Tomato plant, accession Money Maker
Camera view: tilt-top (135 deg); turntable rotation: 150 degrees
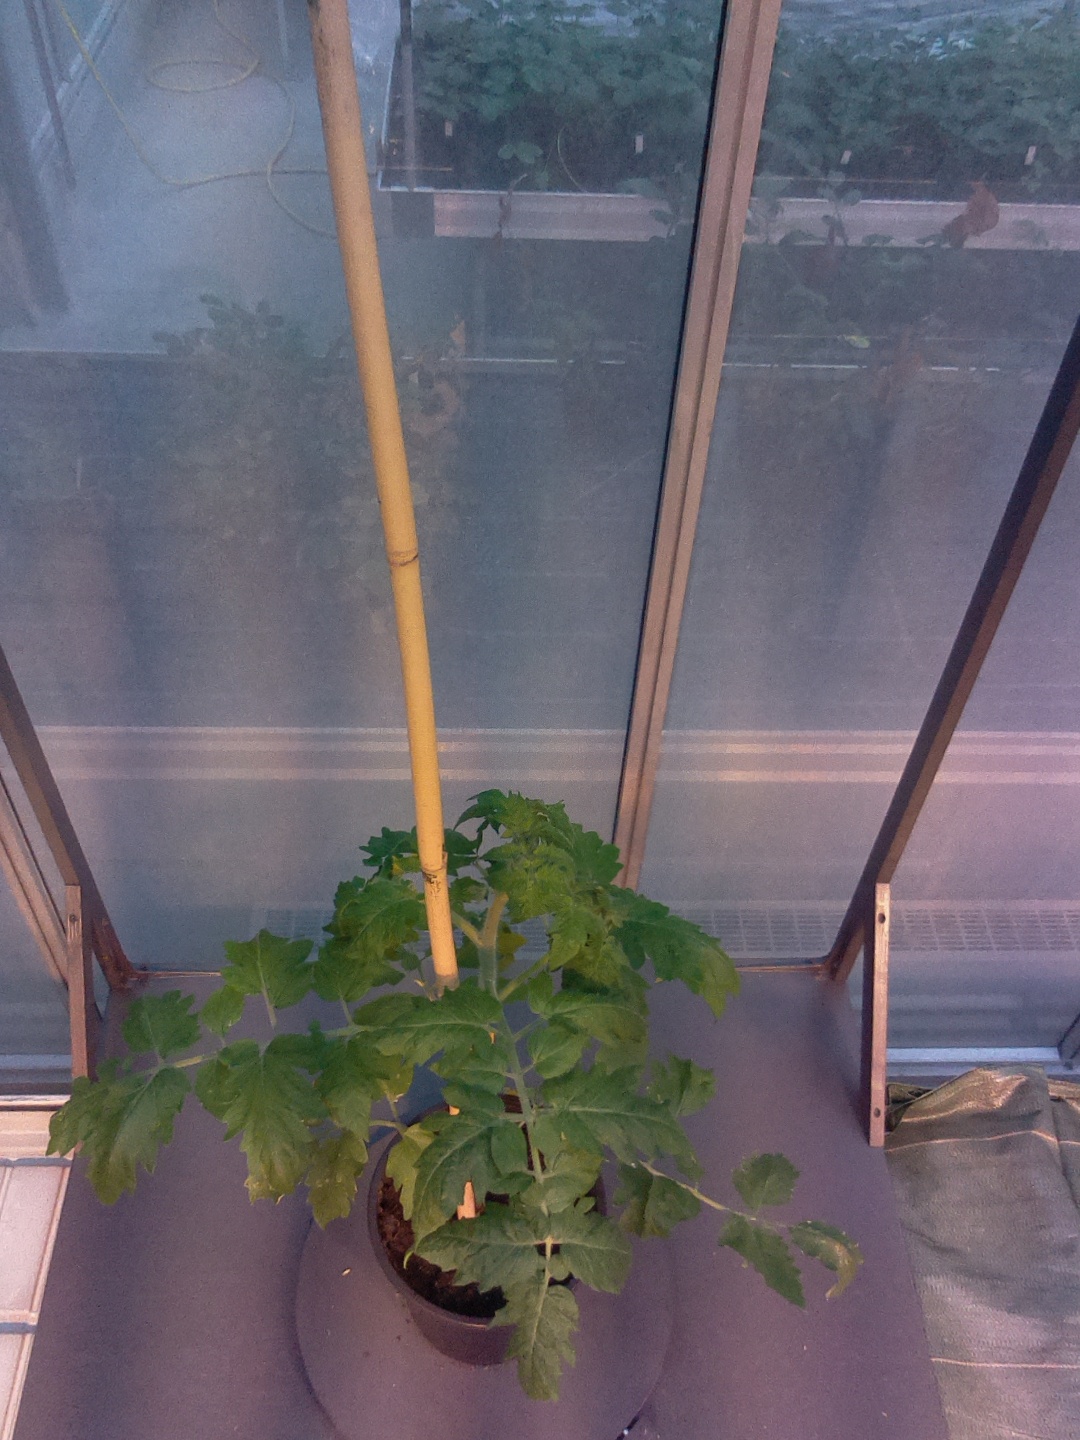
BBCH growth stage 53: 3 inflorescences visible